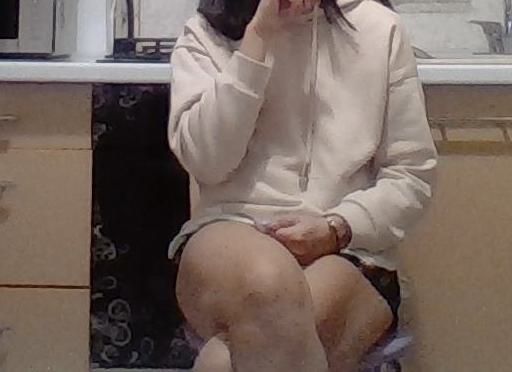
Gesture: no_gesture